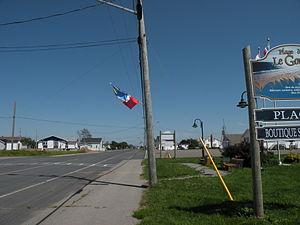
La rue Principale à Le Goulet, au Nouveau-Brunswick (Canada).
Le Goulet est un village côtier canadien situé dans la région de la Péninsule acadienne et comté de Gloucester, au nord-est du Nouveau-Brunswick.